Neel Bate

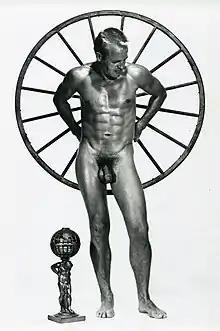
After the war, Bate posed sporadically for physique photographers such as Russ Warner, who took this photo of Bate around the late 1940s or early 1950s.

Bate was born Carlyle Kneeland Bate in Canada on November 29, 1916. His family moved to the rural outskirts of Seattle soon after his birth. After high school, he studied art at Seattle's Cornish School, but dropped out before completing his degree. He worked as an illustrator in California, and later as a designer in Hollywood. Bate was gay and had sexual encounters with other men as part of the nascent, underground gay community that existed in Hollywood at the time.